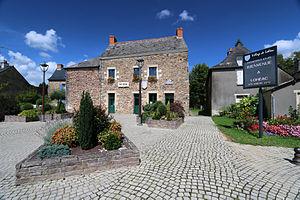
Mairie de Lohéac
Lohéac est une commune française située dans le département d'Ille-et-Vilaine, en région Bretagne.